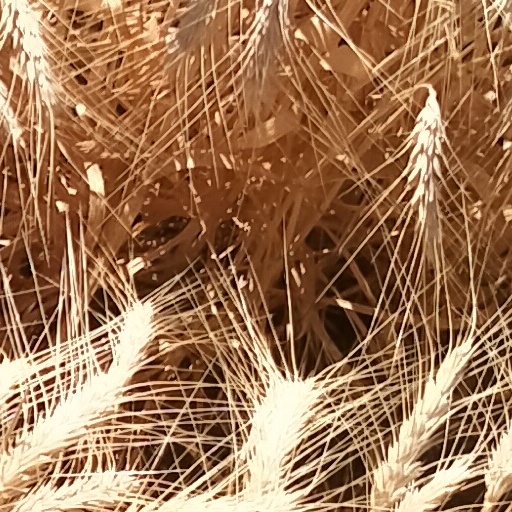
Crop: wheat